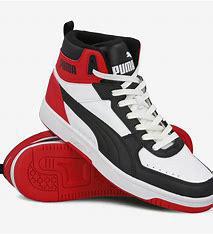
Brand: Puma
Model: Rebound Joy